Karakudamono
Also known as:
de - German: Karakudamono
ja - Japanese: 唐菓子
Category: pastry (pastry)
Cuisine: Japanese
Associated cuisines: Chinese
Area: Japan, China
Countries: Japan, China
Region: Eastern Asia

The dish is a term used to refer to various pastry desserts originating from another country.

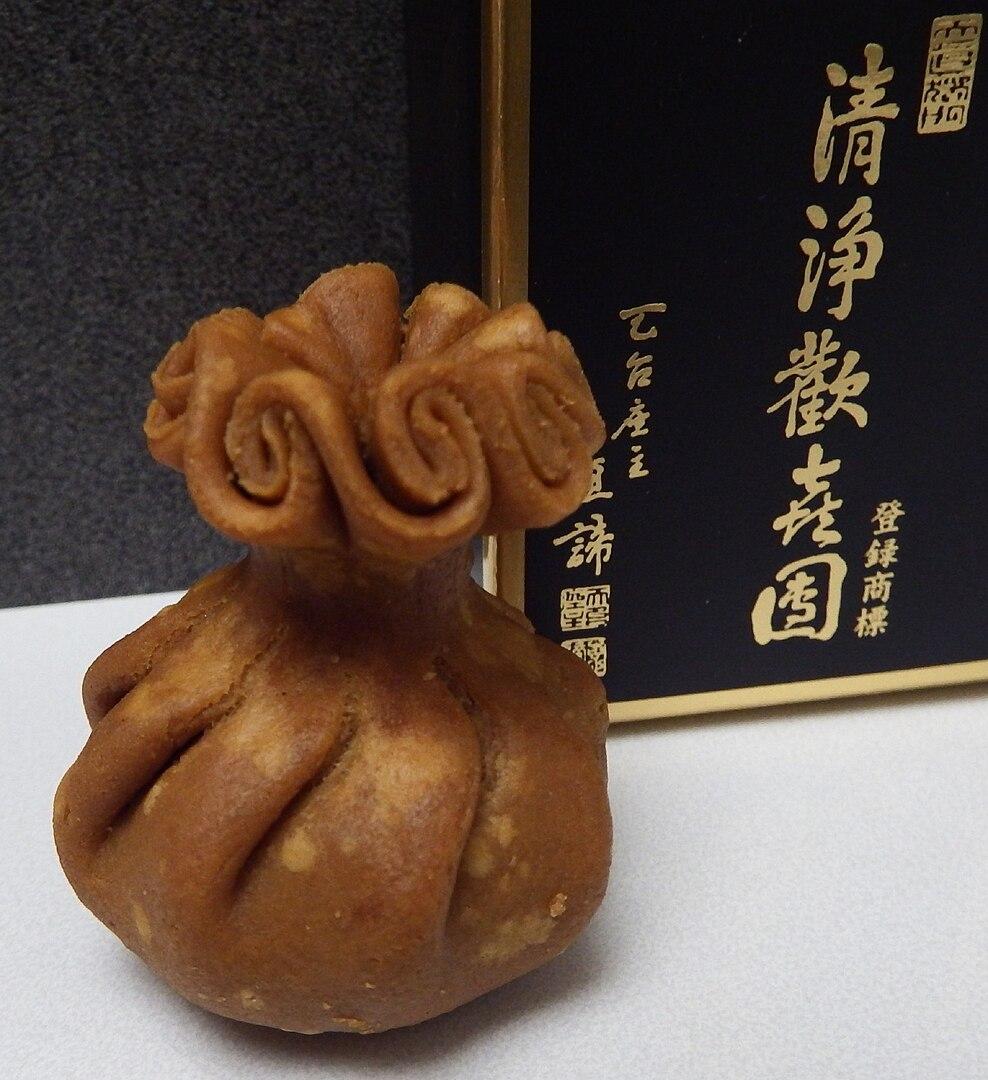